Kaaba

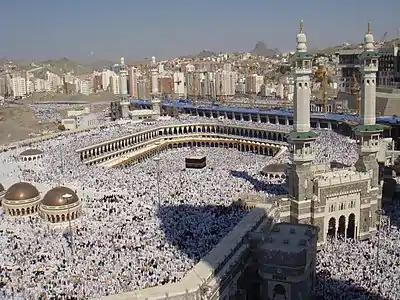
The Kaaba and the Masjid Al-Haram during Hajj, 2008

The other of the two circassian slabs is dedicated to Barsbays son, Sultan Qaitbay, known for his great architectural achievements throughout the Islamic world. Dated to 1479 (CE), the document attests to a wide reconstruction and restoration process undertaken by Sultan Sultan Qaitbay for Al-Masjid Al-Haram.